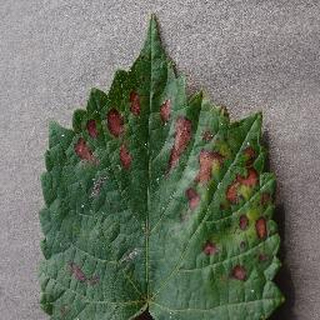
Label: grape_esca_black_measles